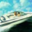
Label: ship